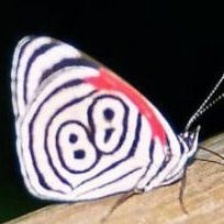
Species: AN 88